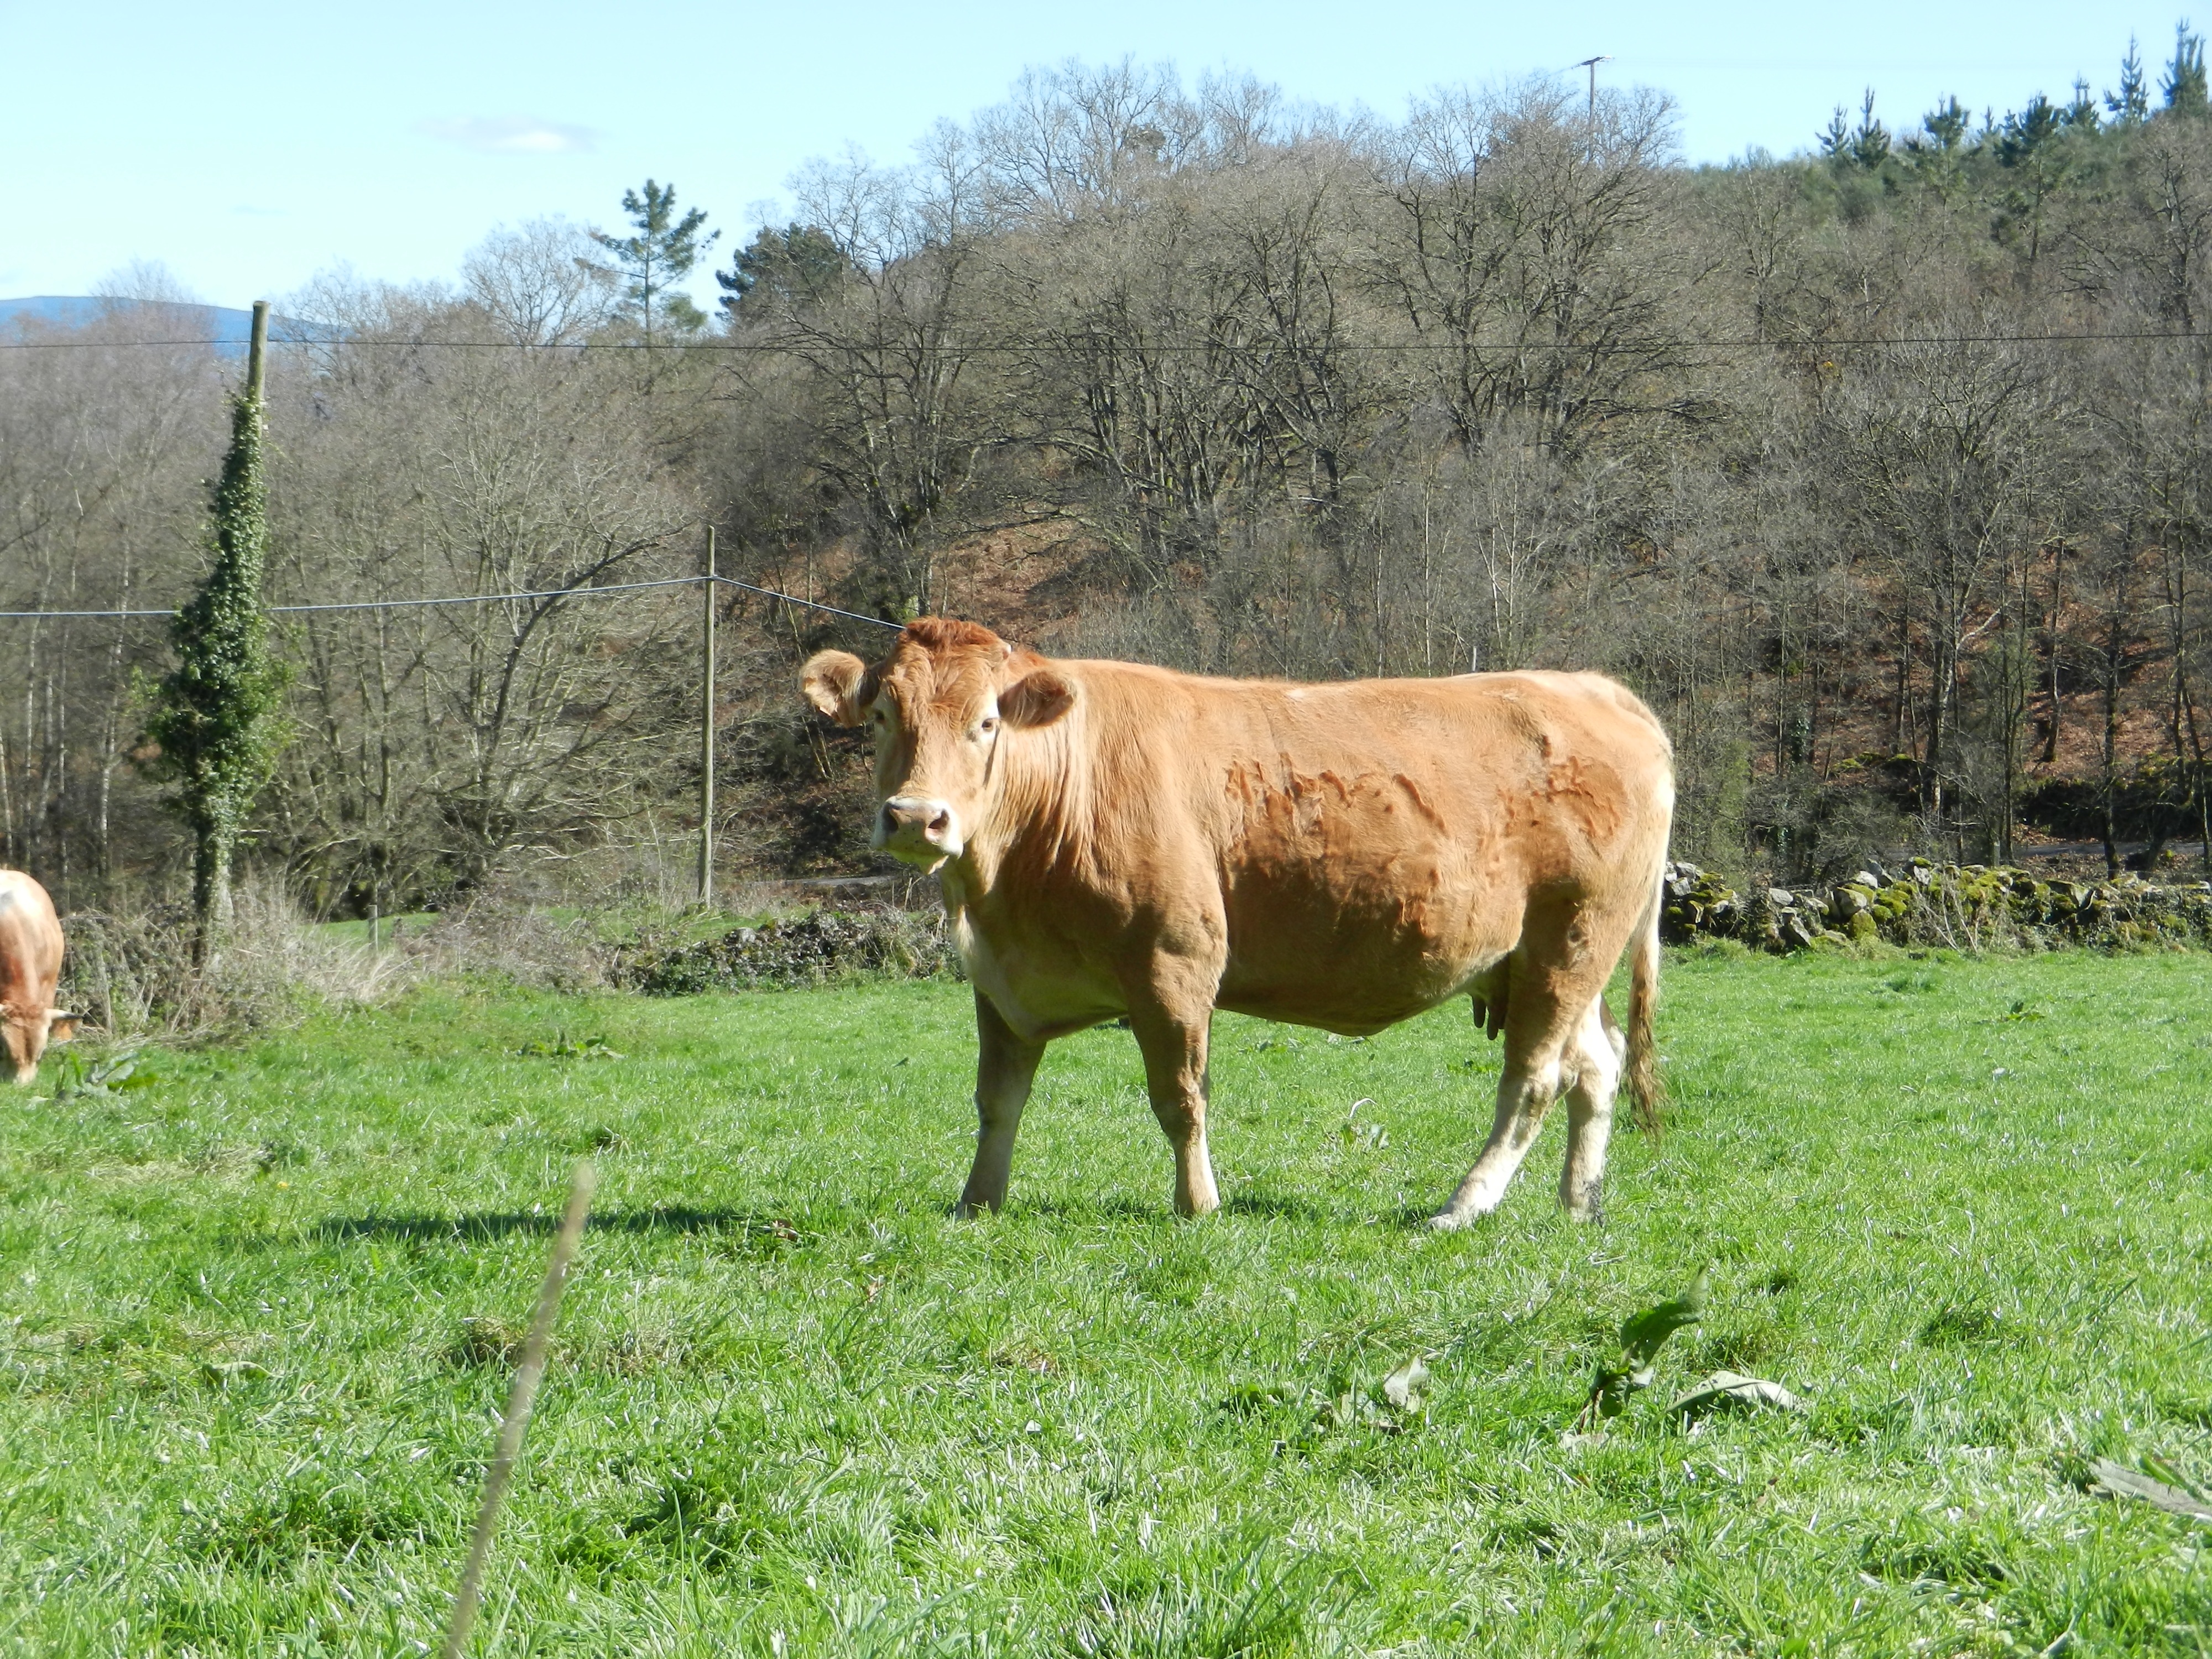
grass, field, farm, meadow, prairie, wildlife, cow, herd, pasture, grazing, ranch, mammal, fauna, plain, bull, grassland, prado, habitat, ecosystem, rural area, cattle like mammal, blonde galllega